Shane van Gisbergen

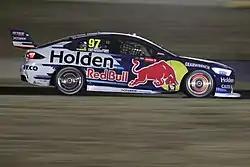
Van Gisbergen took his first victory of 2018 at the Sydney SuperNight 300.

In 2018, van Gisbergen won both Race 1 and Race 2 at Adelaide, driving a Holden Commodore ZB. At Townsville, van Gisbergen won at race 18 after Whincup marked the 10th running at race 17. On 4 August, van Gisbergen won the Sydney SuperNight 300 after a Safety Car was called in. At Tailem Bend, van Gisbergen dominated the inaugural race at The Bend Motorsport Park, taking a near lights-to-flag win in Race 22. On 16 September, at Sandown, van Gisbergen finished 2nd alongside Earl Bamber. Van Gisbergen controversially escaped a penalty for spinning his wheels during a pit stop at the Auckland SuperSprint at Pukekohe.